Rice production in the Philippines

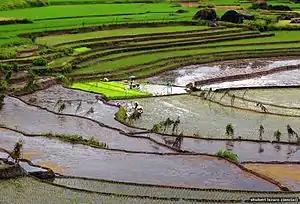
The Nagacadan Rice Terraces in Ifugao

The administration of Ferdinand Marcos made the promotion of IR8 the lynchpin of its Masagana 99 program in 1973, accompanied by a farmer credit program. But by 1980, the program's initial succcesses were overrun by problems arising from the credit scheme and the usurpation of the program for political patronage. The government quietly discontinued the program in 1984.